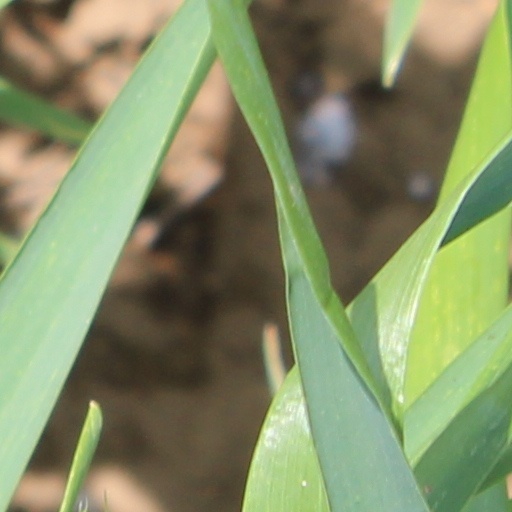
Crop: wheat